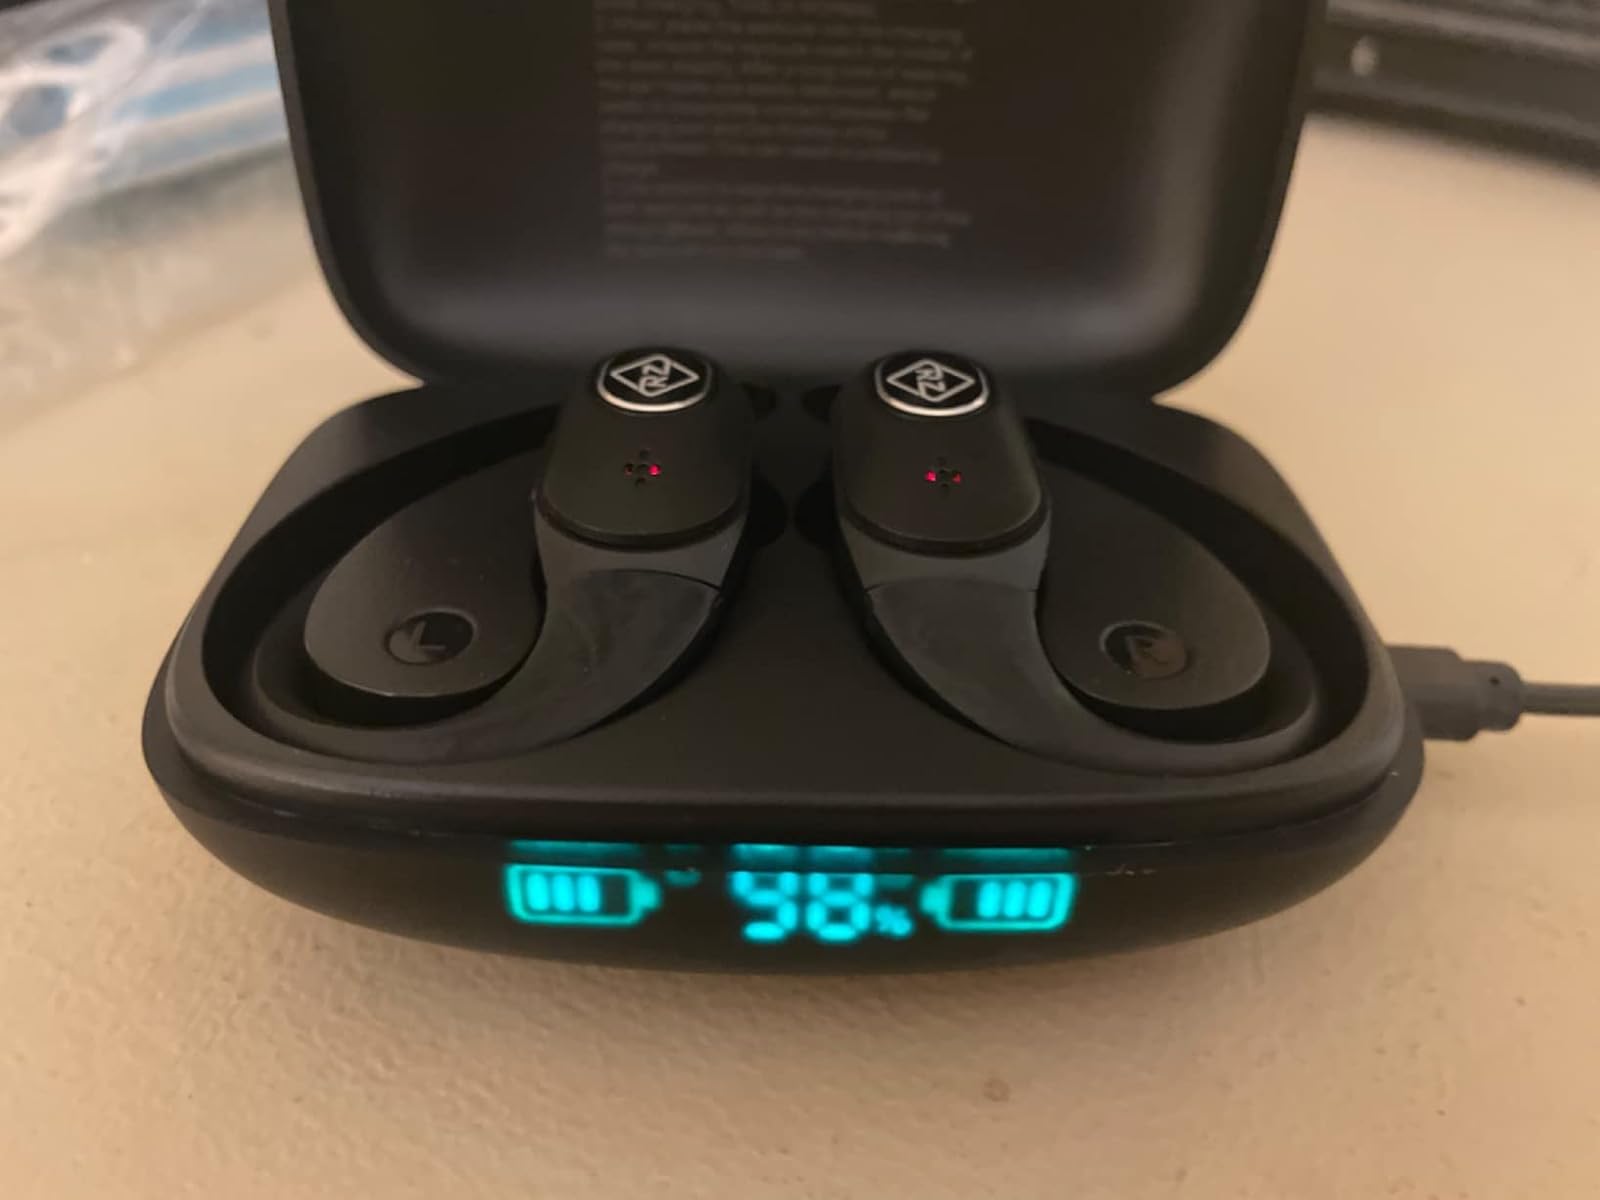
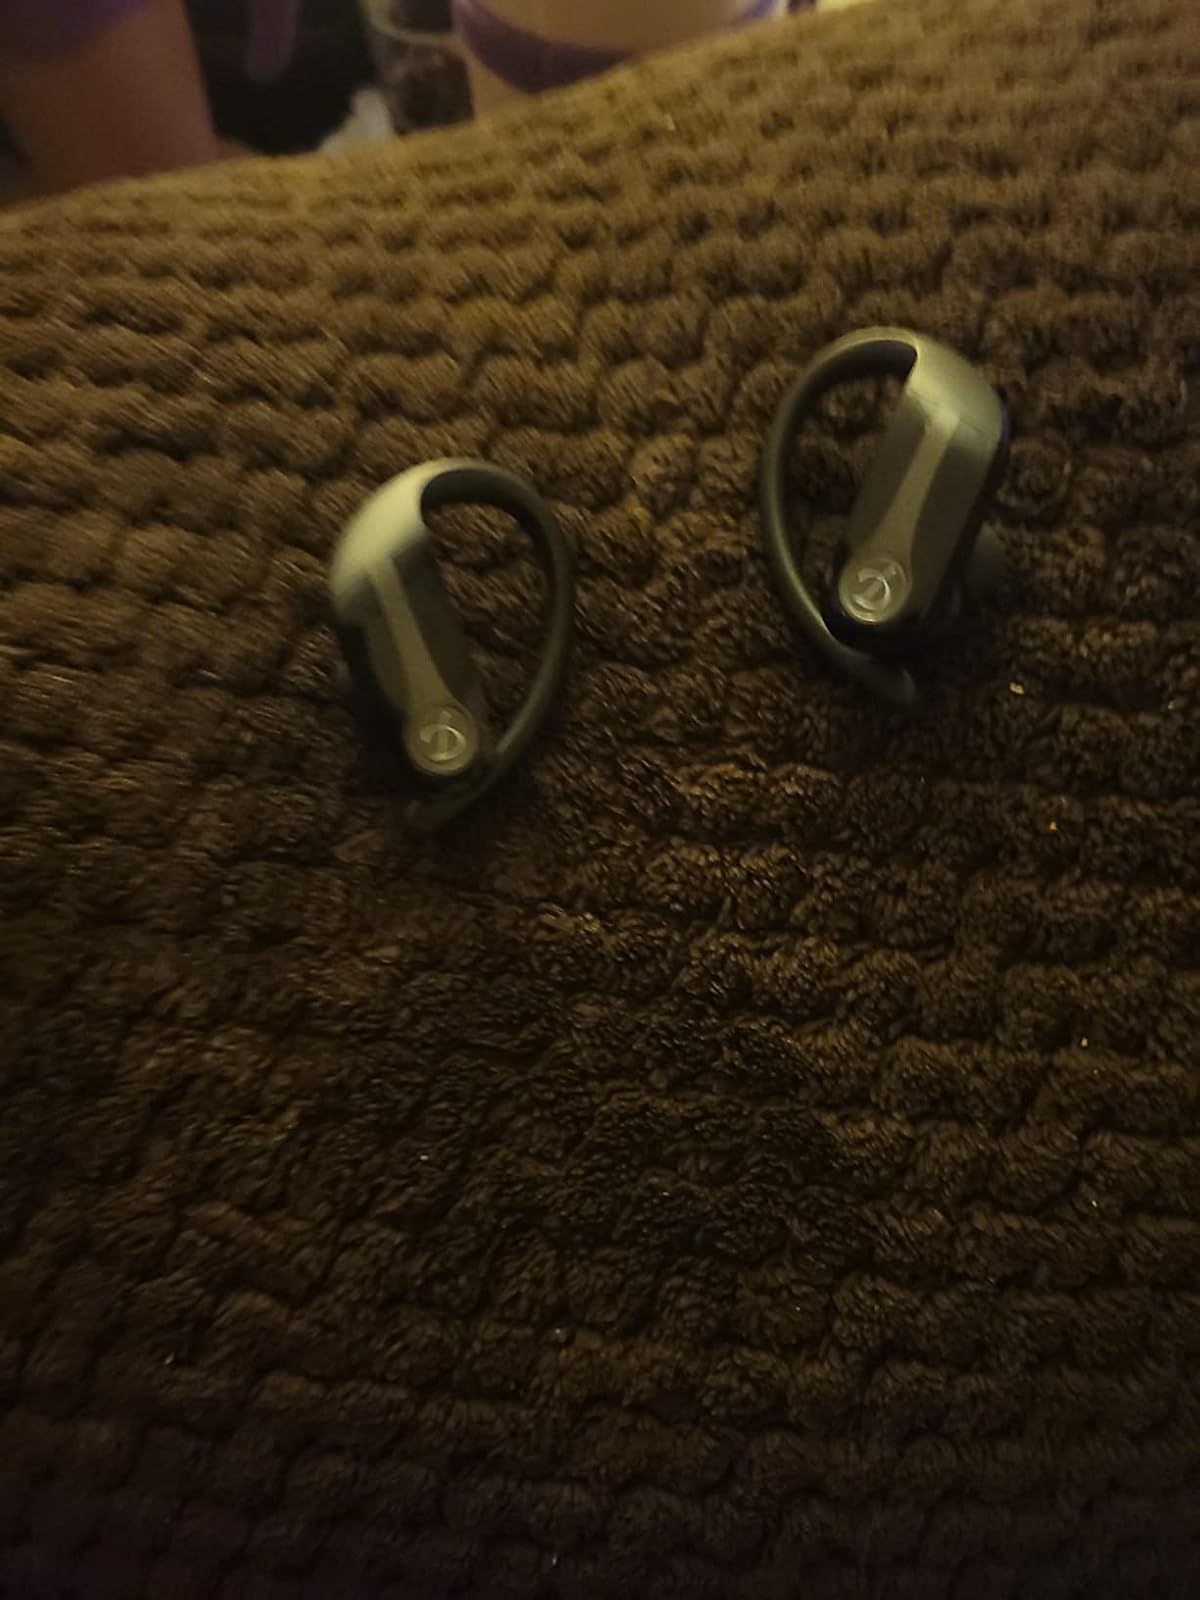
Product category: earbuds
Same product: no